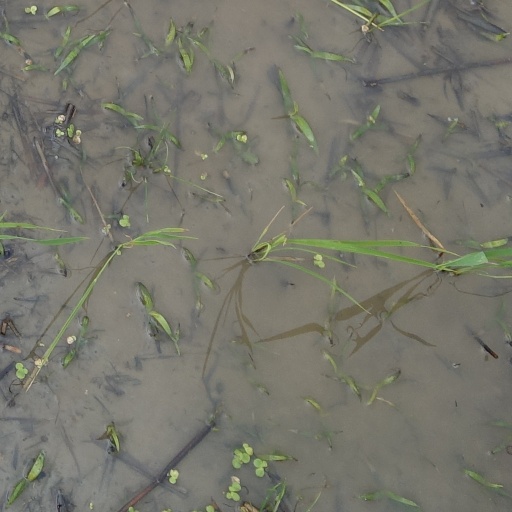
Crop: rice